Agustín Canapino

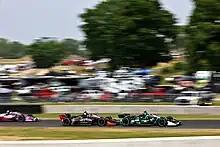
Canapino (right) competing at Road America in 2023

In October 2022, his former team Juncos Racing announced that Canapino would take part in 2 demonstration runs to be held in Argentina, where Canapino would drive one of the team's Dallara IR18 IndyCars from the 2022 series, to be held in November 2022. In preparation for these demonstration runs, the team entered Canapino in a private IndyCar driver evaluation test at Sebring. Following this, Canapino was confirmed as the team's second driver for the full 2023 championship, partnering Callum Ilott.